School uniforms by country

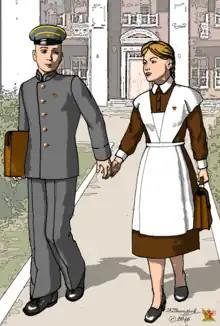
Uniform for high school students model 1954 (In use 1954–1962).

Traditionally, many New Zealand intermediate and high schools, and state-integrated and private primary schools, have followed the British system of school uniforms, although it is common in state schools for the boy's uniform to have a jersey and grey short trousers rather than a blazer with tie and long trousers. This usually consists of a variety of the following apparel: for boys, a business-style shirt with an official school tie, and long or short trousers; and for girls, a blouse, and a plain and/or plaid (usually tartan) skirt, and in some schools, especially in the South Island, kilts. Both sexes wear an 'official' school jersey. Blazers and jackets are of varied colours according to the school - dark or light blue, grey, crimson, scarlet, green or black. Some follow the British practice of having contrasting colours edging the lapels and jacket fronts. Caps have generally been discarded since the 1970s but in many primary schools there is a compulsory broad-brimmed floppy hat, in the school colours, to help prevent sunburn. Where short trousers are worn, boys are usually required to wear long socks, and garters are compulsory in many schools to hold socks up. Since 1990 an increasing number of schools, especially in the North Island, include sandals as the standard summer footwear. Many schools also allow students to attend barefoot, with a relatively large number of students choosing to do so.